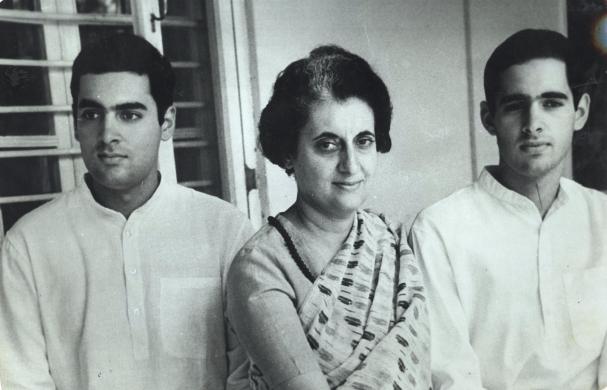
สัญชัย คานธี

| name = สัญชัย คานธี
| image = Rajiv, Indira and Sanjay Gandhi.jpg
| caption = สัญชัย (ขวา) อินทิรา คานธี|อินทิรา (กลาง) และราชีพ คานธี|ราชีพ (ซ้าย)
| birth_place = นิวเดลี บริติชราช
| death_place = นิวเดลี ประเทศอินเดีย
| office = สมาชิกสภาผู้แทนราษฎร, โลกสภา
| constituency = อเมฐี รัฐอุตตรประเทศ
| term = 18 มกราคม 1980 – 23 มิถุนายน 1980
| predecessor = ราวินทระ ประตาป สิงห์
| successor = ราชีพ คานธี
| party = คองเกรสแห่งชาติอินเดีย
| parents = ผิโรช คานธี (บิดา)อินทิรา คานธี (มารดา)
| relations = ตระกูลเนห์รู–คานธี
| children = วรุณ คานธี
| religion = โซโรอัสเตอร์
สัญชัย คานธี (14 ธันวาคม ค.ศ. 1946 - 23 มิถุนายน ค.ศ. 1980) นักการเมืองชาวอินเดีย เป็นบุตรชายคนรองของอินทิรา คานธี และผิโรช คานธี เป็นหลานชายของชวาหระลาล เนห์รู และเป็นน้องชายของนายราชีพ คานธี
นายสัญชัยจบการศึกษาชั้นมัธยมจากโรงเรียนประจำในรัฐอุตรประเทศ ร่วมโรงเรียนเดียวกับพี่ชาย จากนั้นไม่ได้เข้าศึกษาต่อในระดับมหาวิทยาลัย แต่ได้เข้าทำงานการเมือง โดยช่วยงานมารดาซึ่งขณะนั้นดำรงตำแหน่งนายกรัฐมนตรี โดยได้คำวิพากษ์วิจารณ์ว่า นายสัญชัยได้ใช้อิทธิพลที่มีอยู่ เข้าไปแทรกแซงการบริหารประเทศ
นายสัญชัยชื่นชอบเครื่องยนต์กลไก หลังจบชั้นมัธยม เขาได้ไปฝึกงานกับบริษัท โรลส์รอยส์ นิยมสะสมรถสปอร์ต และขับเครื่องบิน ชีวิตส่วนตัวสมรสกับนางเมนกา คานธี มีบุตรชายชื่อ วรุณ คานธี
สัญชัย คานธี เสียชีวิตเมื่อวันที่ 23 มิถุนายน ค.ศ. 1980 ด้วยวัยเพียง 34 ปี ระหว่างการขับเครื่องบิน เครื่องบินเล็กที่เขาขับเกิดอุบัติเหตุตกระหว่างการบินผาดโผน ใกล้กับสนามบินชานกรุงนิวเดลี หลังการเสียชีวิตของนายสัญชัย นายราจีฟ คานธี พี่ชายซึ่งไม่ได้มีความประสงค์จะทำงานทางการเมือง ต้องลาออกจากอาชีพนักบินพาณิชย์ เพื่อเป็นทายาททางการเมืองของมารดา และได้ดำรงตำแหน่งนายกรัฐมนตรีคนที่ 7 ของอินเดีย
== อ้างอิง ==
หมวดหมู่:นักการเมืองอินเดีย
หมวดหมู่:ชาวปาร์ซี
หมวดหมู่:ชาวอินเดียที่นับถือศาสนาโซโรอัสเตอร์
หมวดหมู่:บุคคลจากนิวเดลี
หมวดหมู่:เสียชีวิตจากอุบัติเหตุทางการบินในประเทศอินเดีย
หมวดหมู่:ตระกูลเนห์รู-คานธี